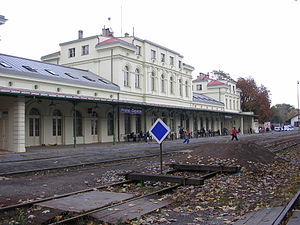
Sporstopper
Sporstopper af to sveller og en jordbunke på stationen Praha-Dejvice.
En sporstopper eller stopbom er en hindring for enden af et jernbanespor der skal hindre eventuelle køretøjer i at køre længere.